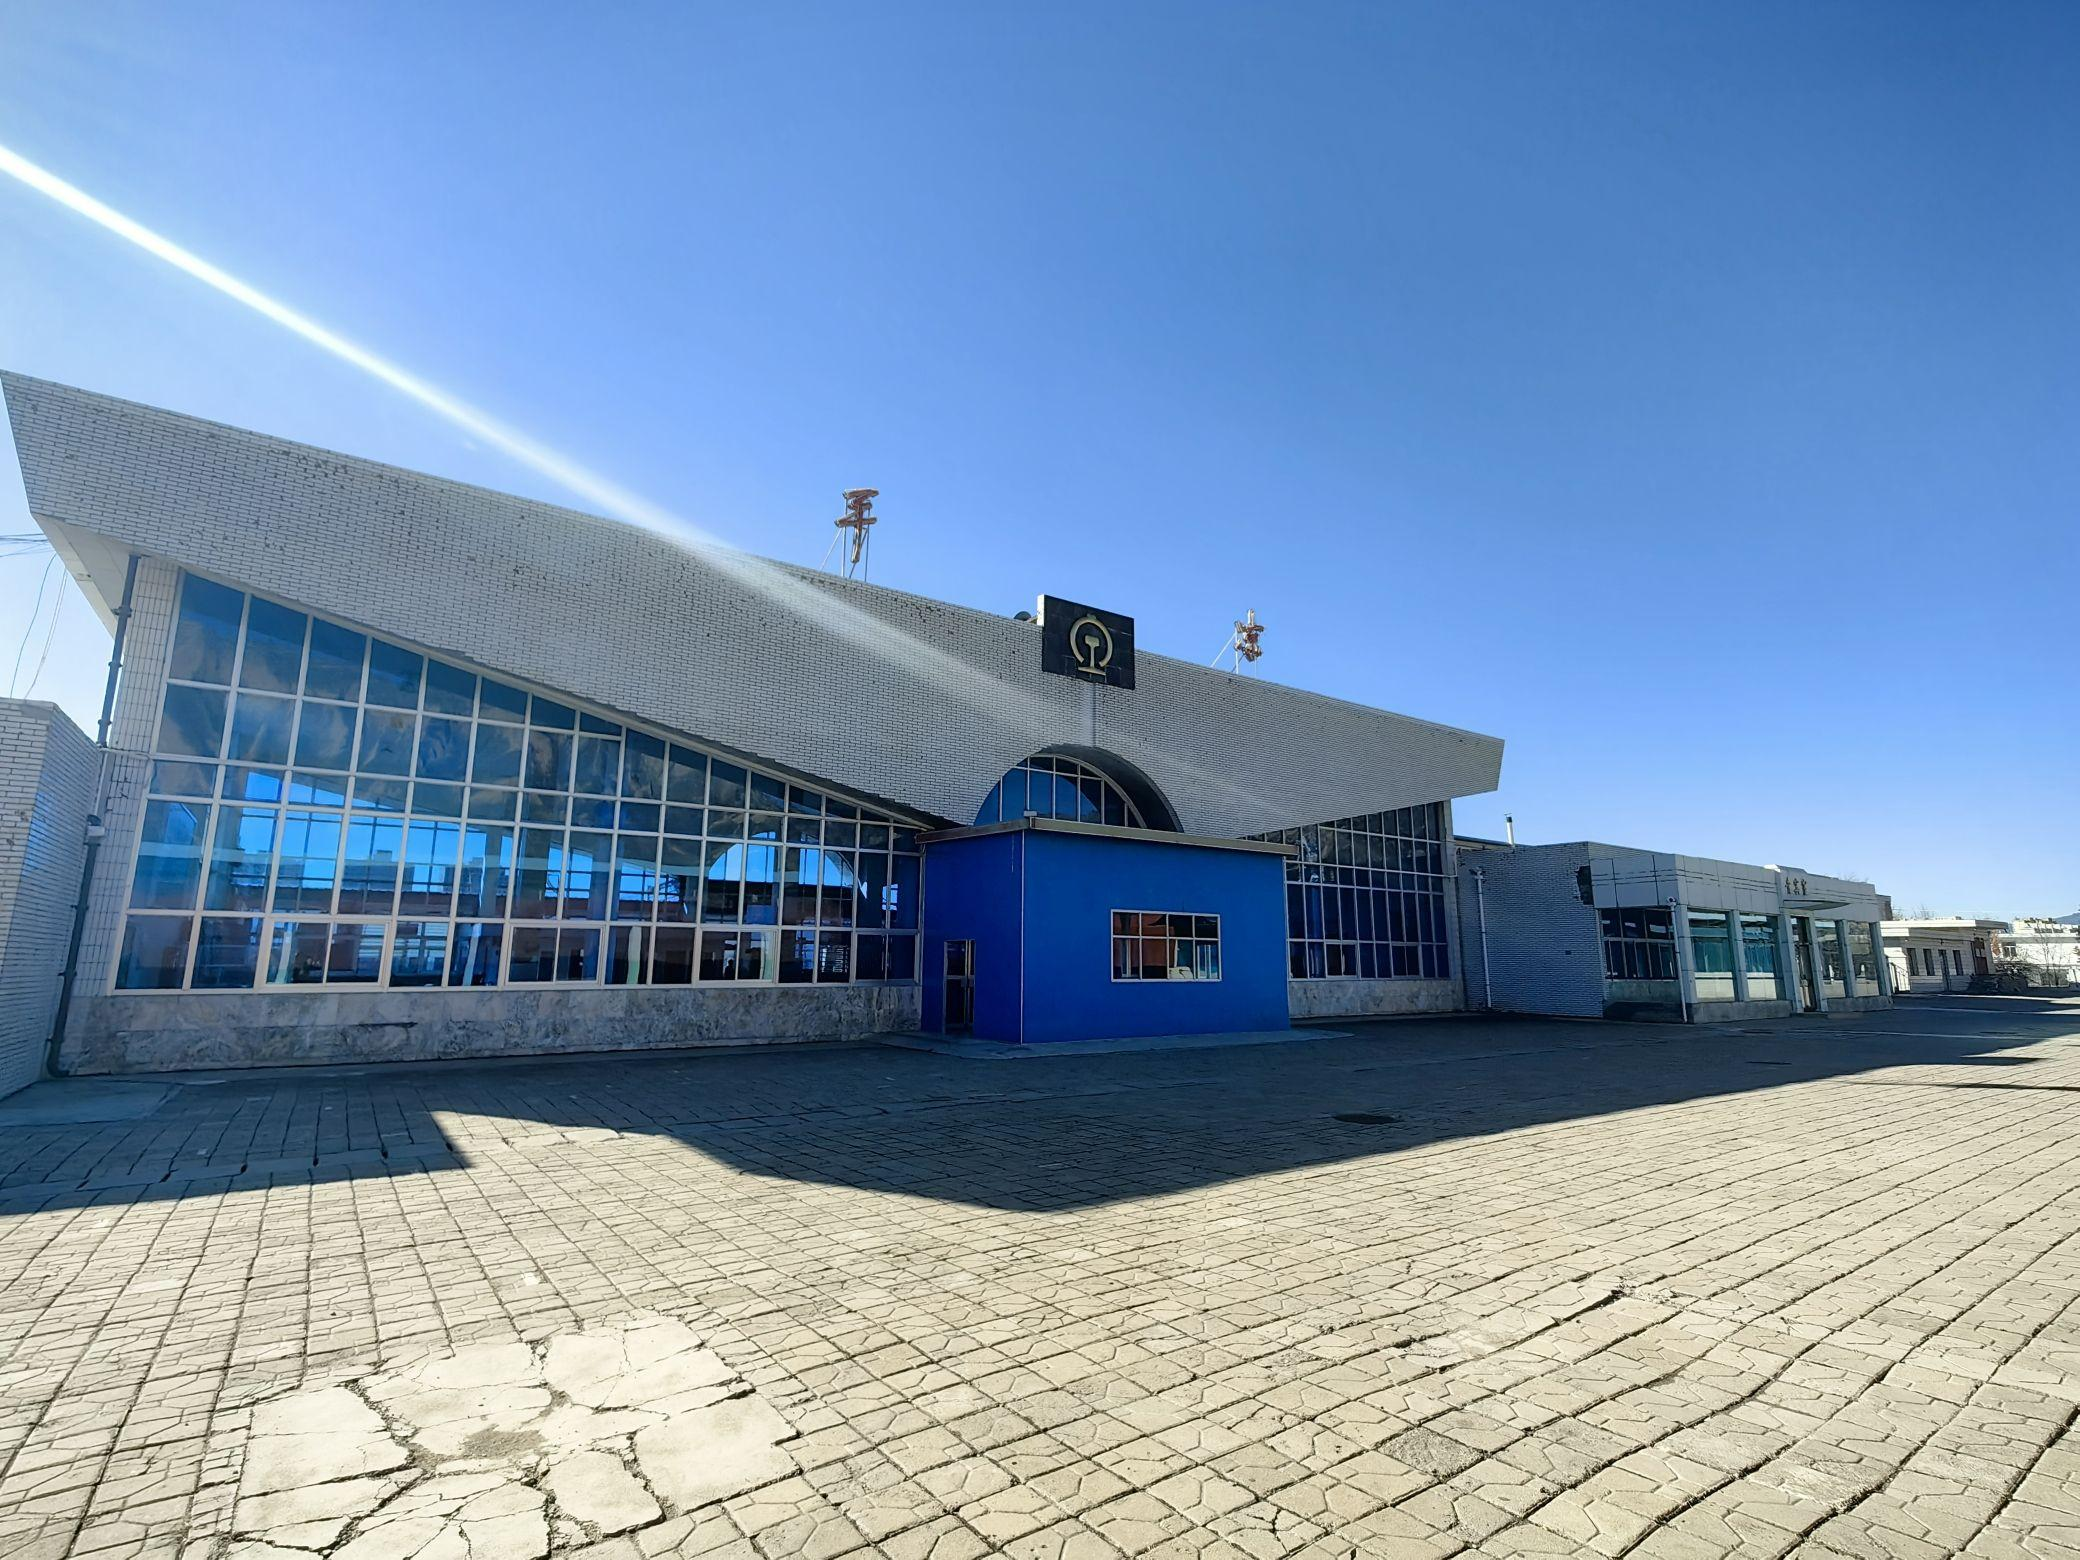
地标名称：平凉站
所在城市：平凉市·崆峒区